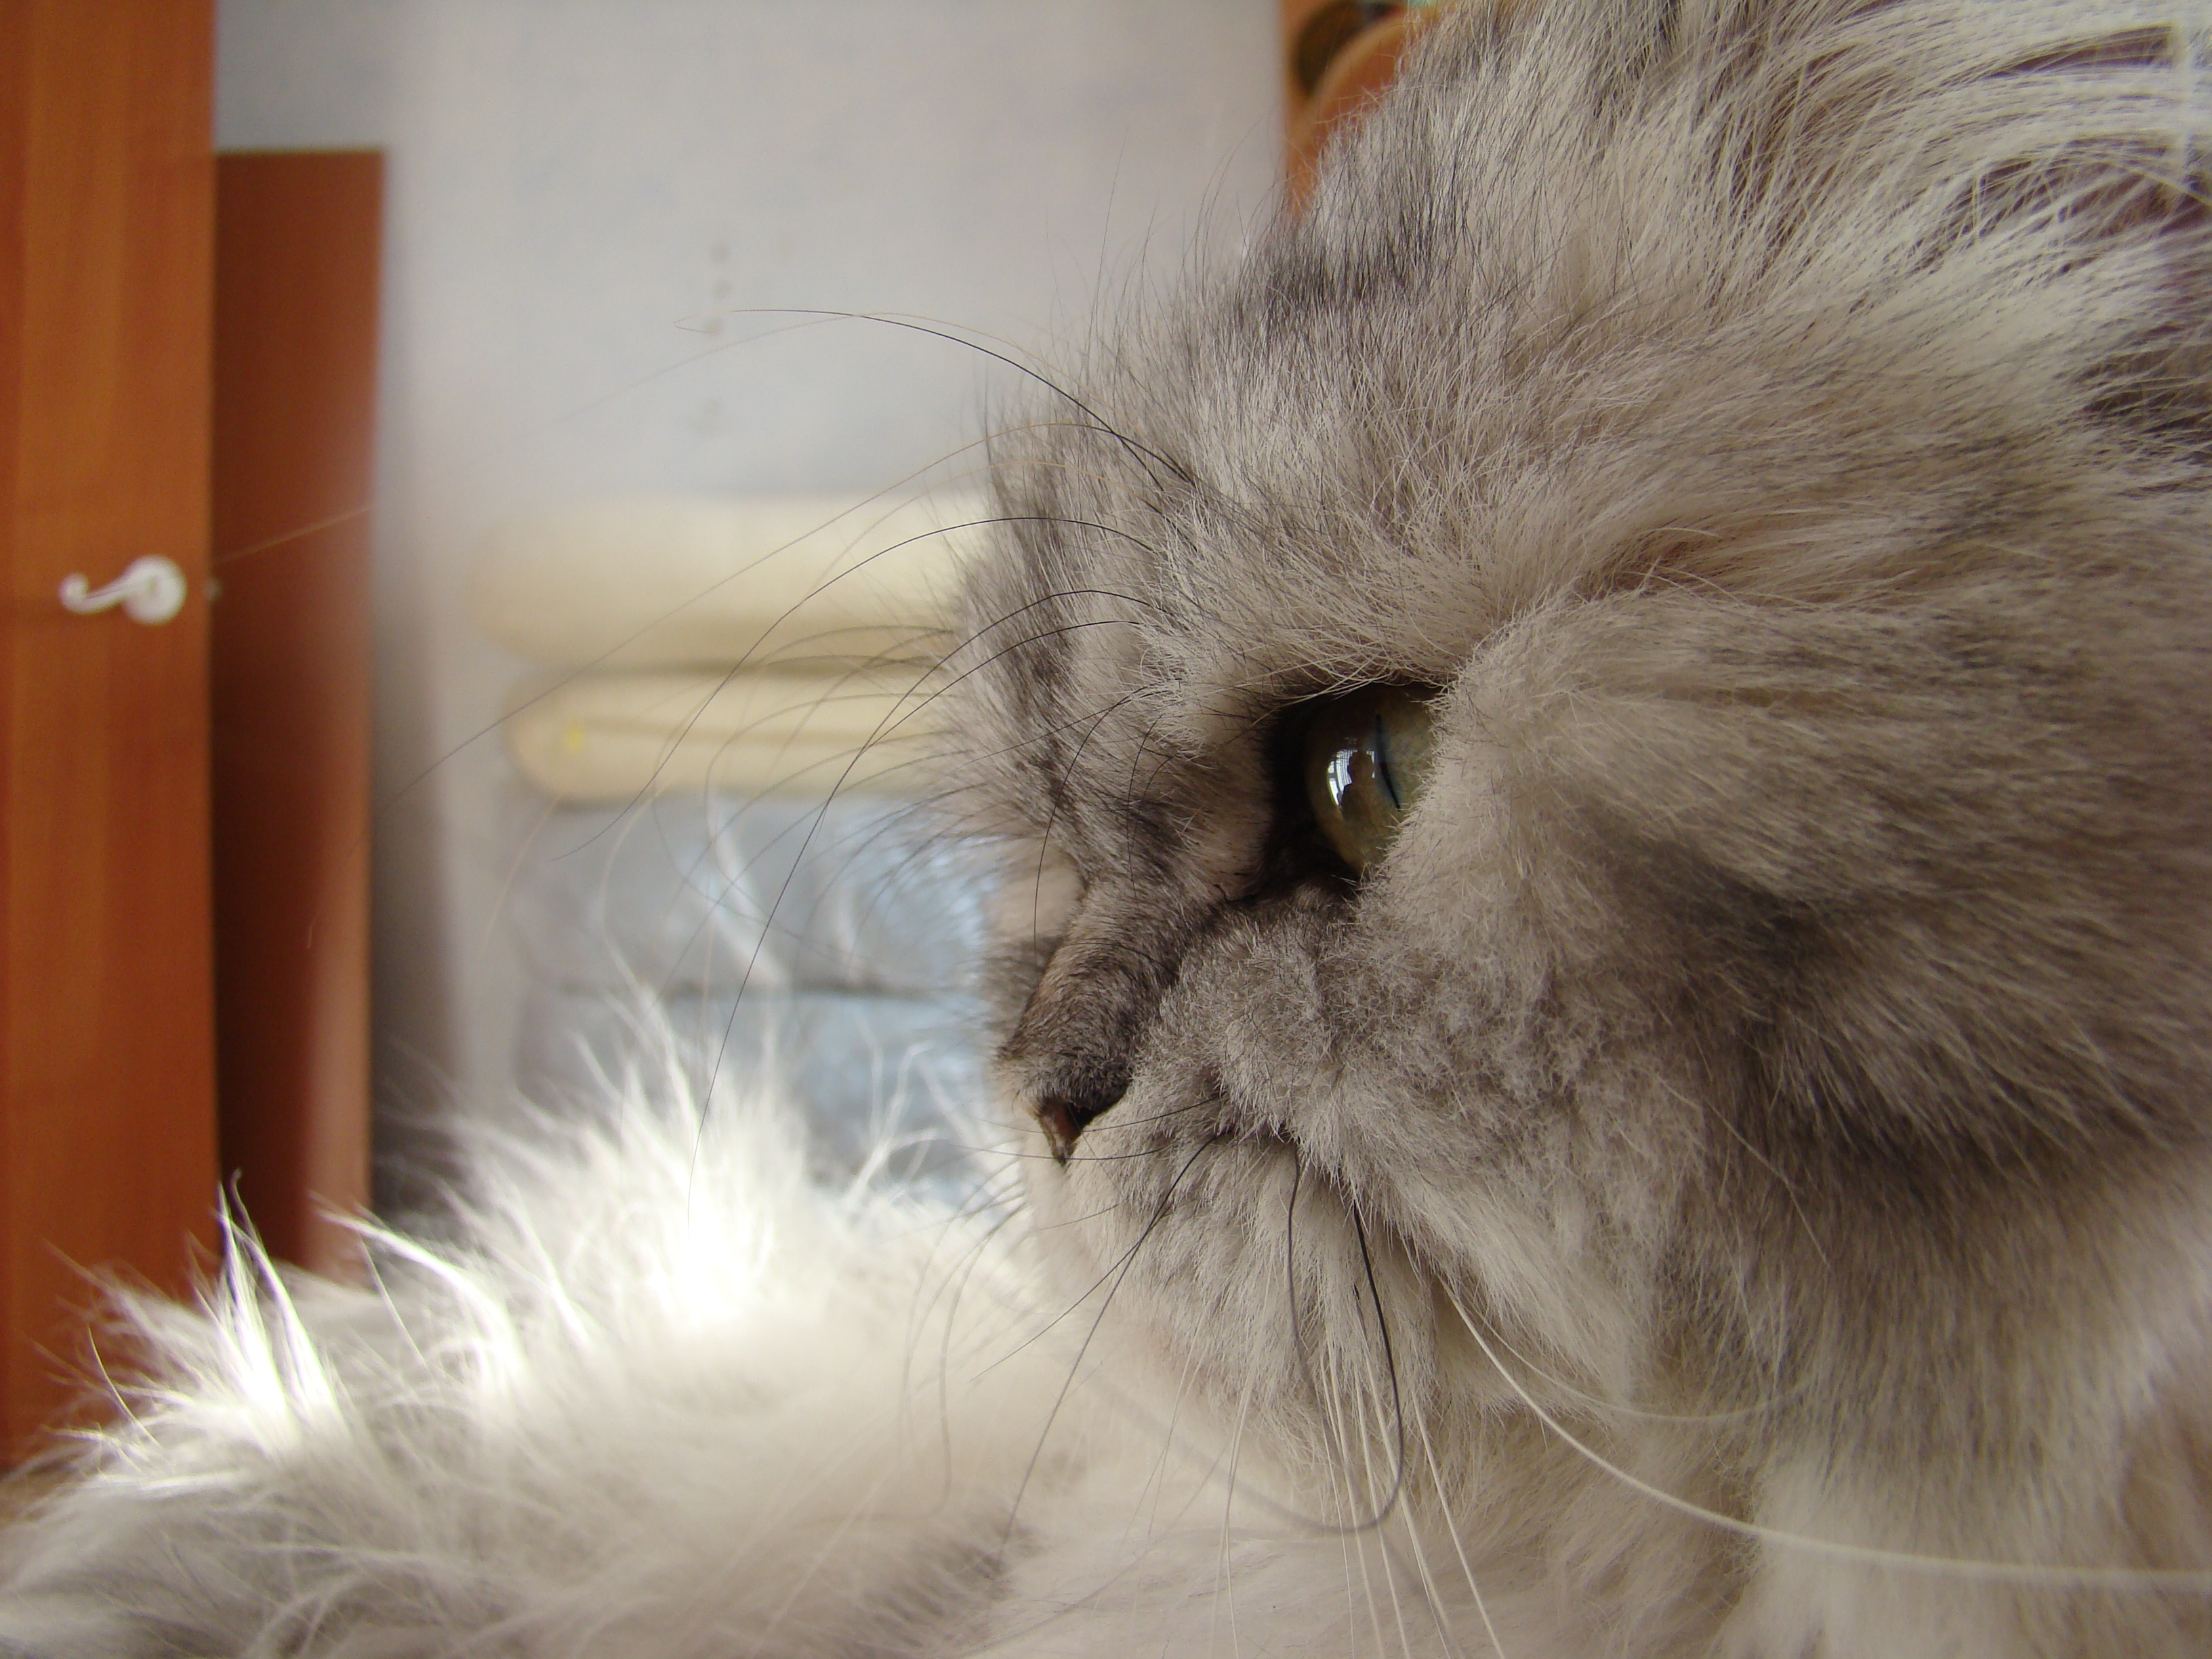
nature, animal, pet, cat, feline, mammal, rabbit, pets, cats, nose, whiskers, silver, animals, vertebrate, chat, sony, chats, himalayan, marcello, persian, dsc, h9, dsch9, small to medium sized cats, cat like mammal, domestic long haired cat